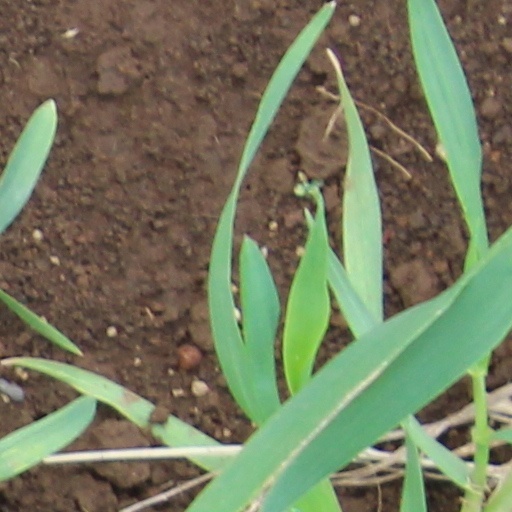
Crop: wheat